Satsu (Buffy the Vampire Slayer)

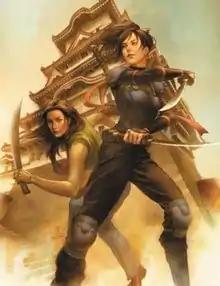
Satsu as seen on the cover of "Swell" (February 2009).Art by Jo Chen.

Satsu is a character in the "Buffy the Vampire Slayer" comics published by Dark Horse Comics. She first appears in "Buffy the Vampire Slayer Season Eight" #1 (2007), a canonical continuation of the television series of the same name. The television series follows Buffy Summers, a Slayer destined to fight supernatural foes, and ends with her sharing this power with others. After being activated as a Slayer, Satsu is trained by Buffy, becoming her strongest fighter, and falls in love with her. They have sex together twice before Satsu becomes the leader of a squad of Slayers in Tokyo. In her later storylines, Satsu: struggles to move on from Buffy, fights demonically-possessed stuffed animals, and briefly reappears in "Buffy the Vampire Slayer Season Ten".